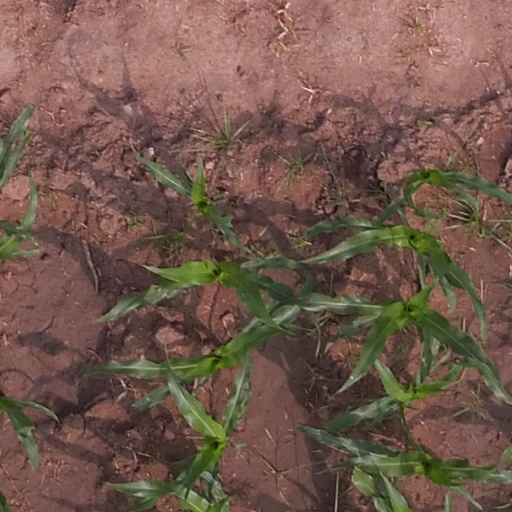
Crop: maize; corn